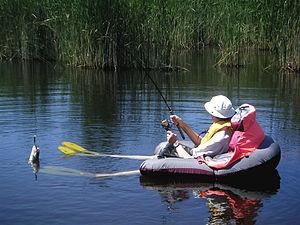
Pêche d'un black-bass en float-tube
Un float-tube est un siège flottant composé de compartiments gonflables, utilisé pour la pêche de loisir en eau douce, que l'utilisateur déplace, en pêchant, au moyen de palmes. Il tourne le dos à sa direction et a de l'eau plus ou moins haut sur les jambes selon la conception et le réglage du siège. La mise à l'eau, une fois l'équipement mis en place, est rapide, tout comme le retour sur la berge, des sangles permettant alors de transporter le tout comme un sac-à-dos jusqu'à un autre point de départ.